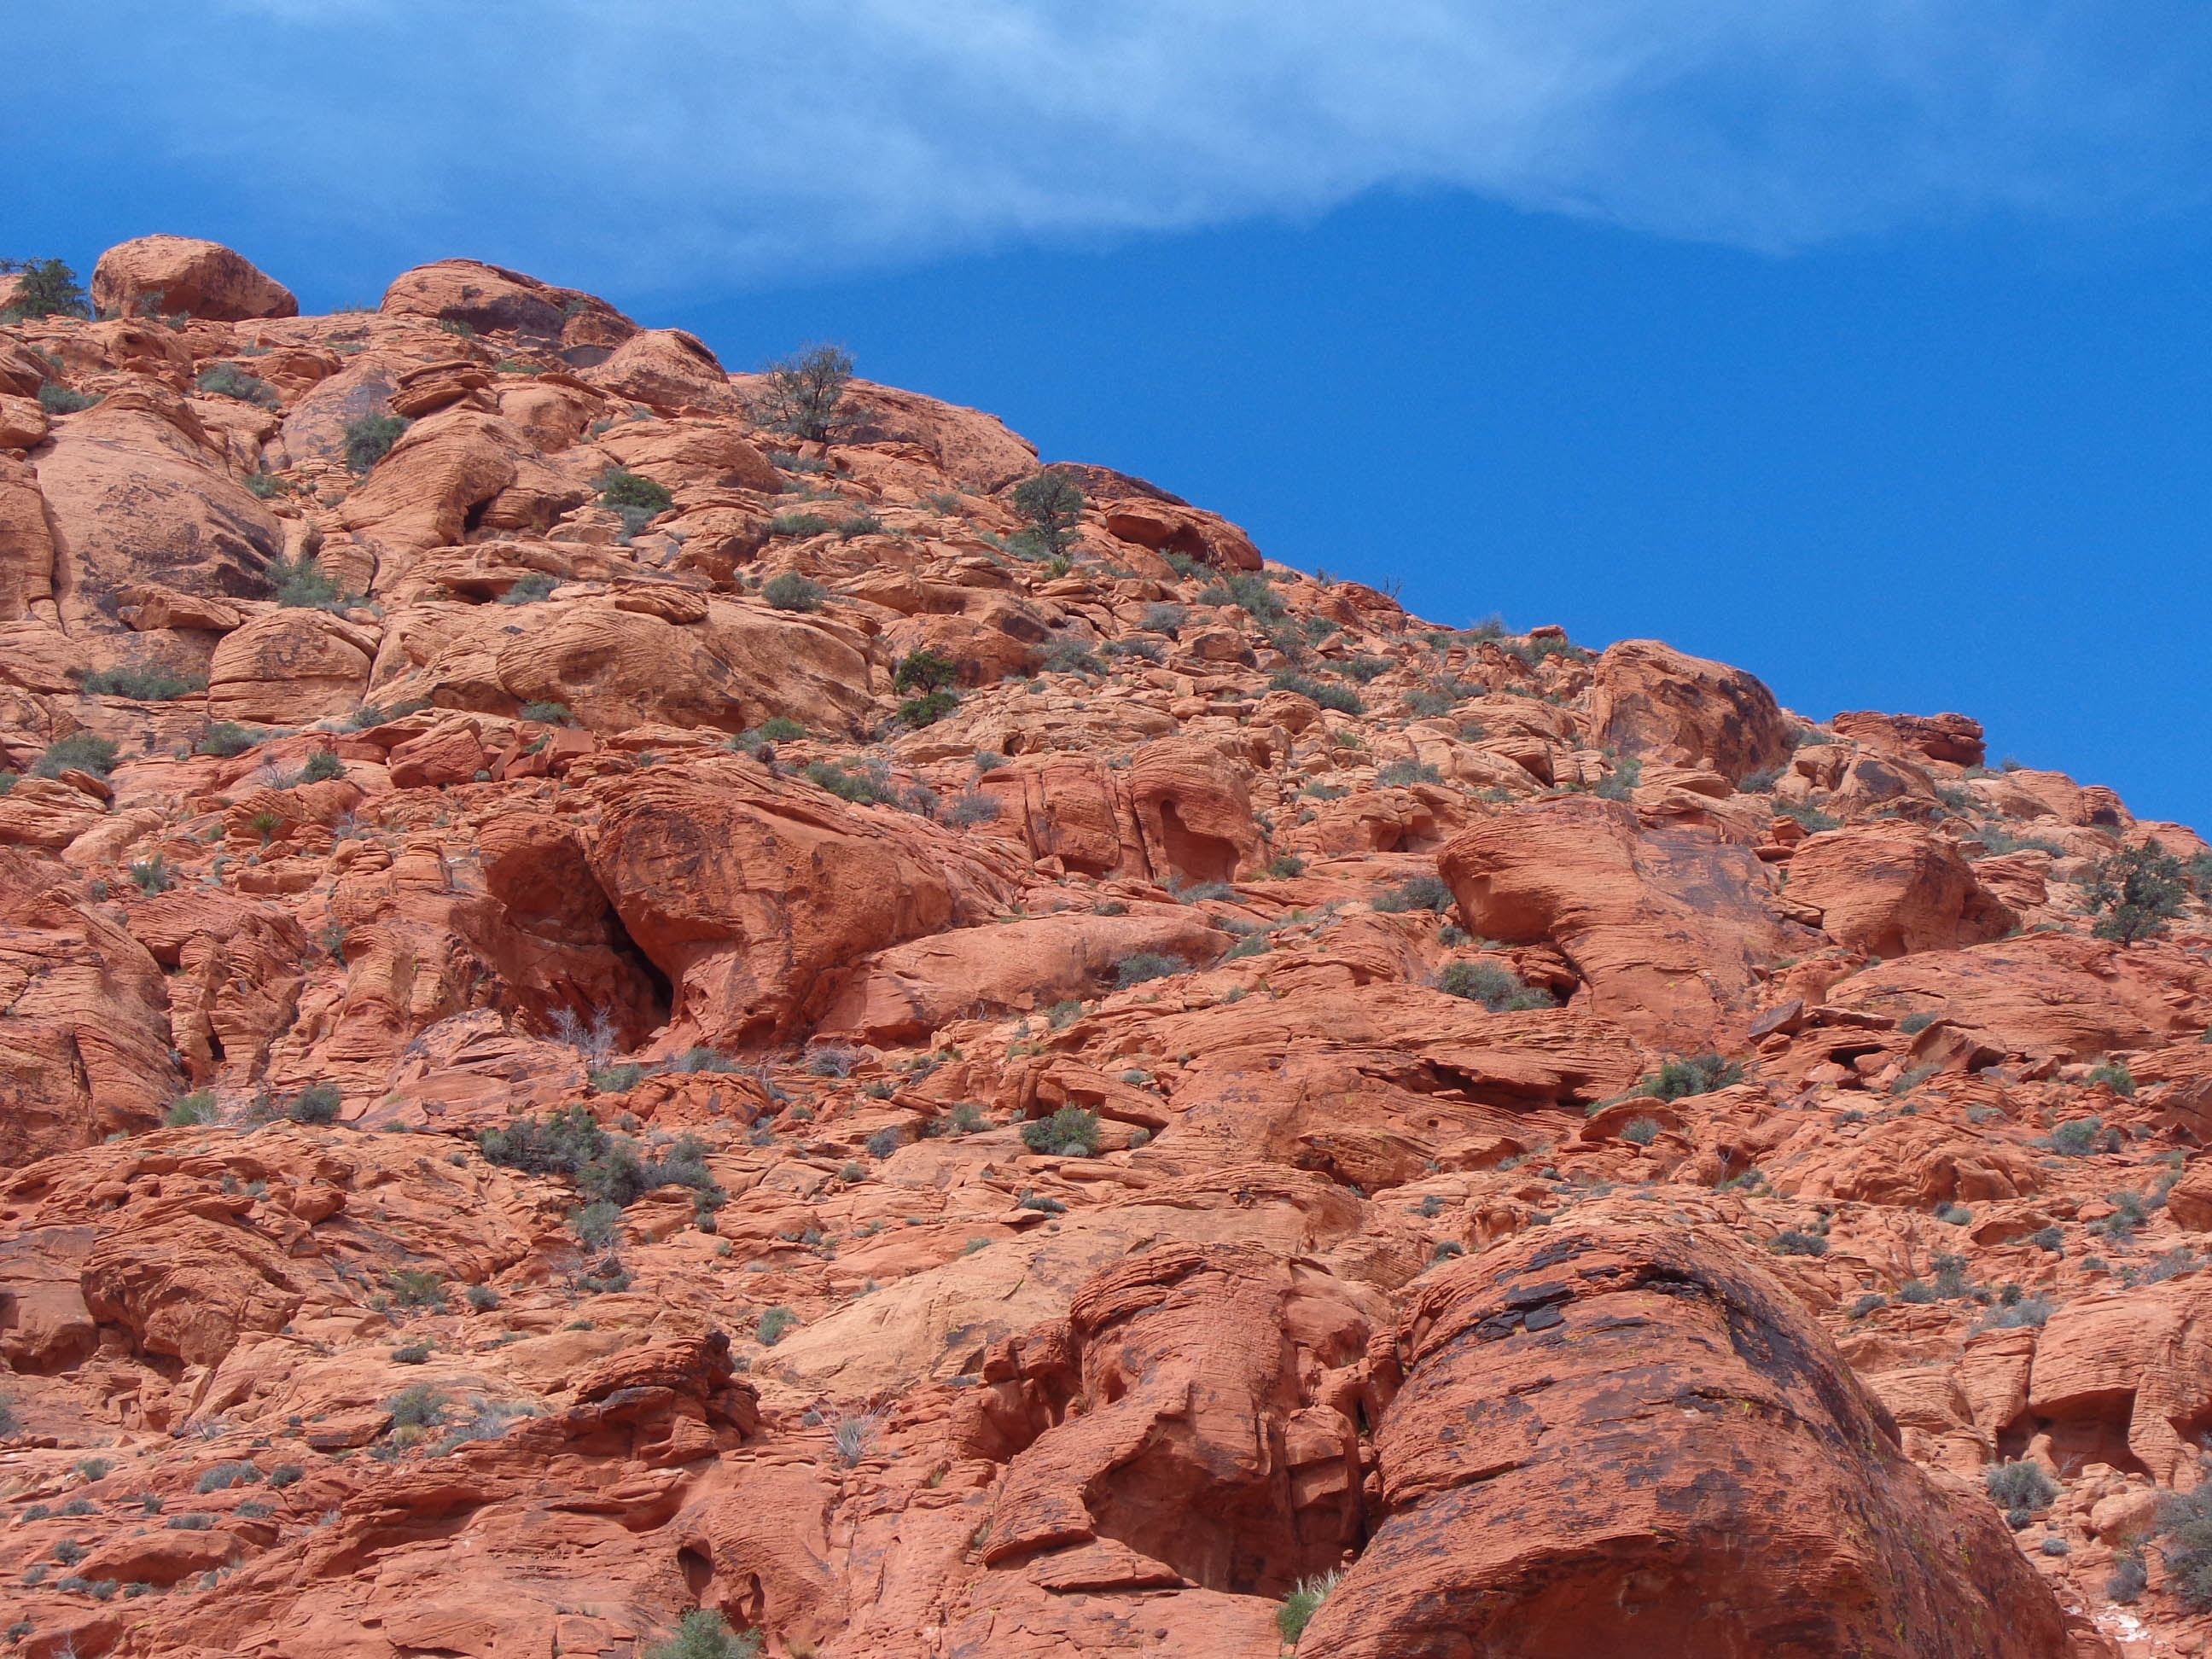
landscape, nature, outdoor, rock, wilderness, mountain, cloud, sky, hiking, desert, valley, travel, formation, cliff, arch, red, scenic, park, blue, rocky, climbing, canyon, terrain, national park, material, rocks, outside, geology, badlands, plateau, scene, nevada, wadi, butte, las vegas, landform, red rocks, calico basin, geographical feature, mountainous landforms